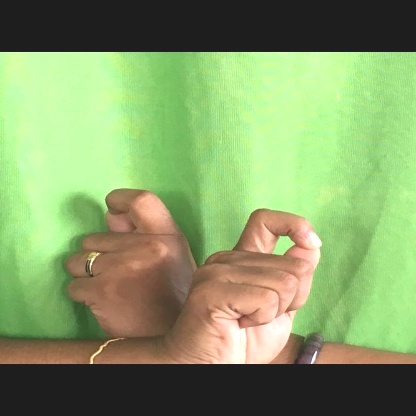
Mudra: Berunda